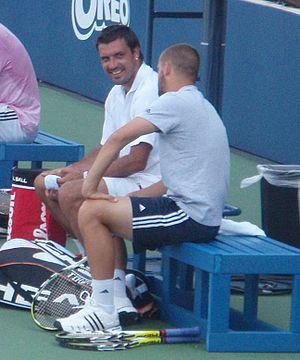
Hernan Gumy, né le 5 mars 1972 à Buenos Aires, est un joueur de tennis argentin. Il était jusqu'au 11 novembre 2009 l'entraîneur de Marat Safin avant qu'il ne mette fin à sa carrière.